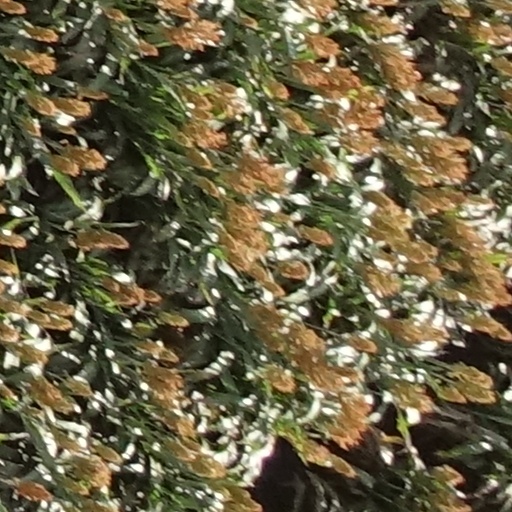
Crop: sorghum